Ryusuke Hamaguchi

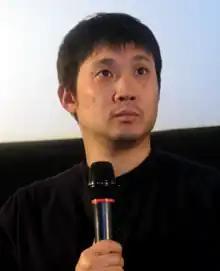
Hamaguchi in 2018.

is a Japanese film director and screenwriter. An alumnus of the University of Tokyo and the Tokyo National University of Fine Arts and Music, he started gaining attention in his home country with the graduate film "Passion" (2008).